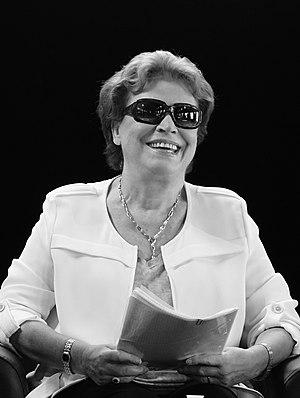
le livre sur la place stan en 2018.
François L'Hermite du Solier, dit Tristan L'Hermite ou Tristan, né en 1601 au château du Solier près de Janaillat dans la Marche, mort à Paris le 7 septembre 1655, est un gentilhomme et écrivain français. D'abord page dans l'entourage de Henri de Bourbon-Verneuil, fils naturel du roi Henri IV, puis homme d'épée au service de Louis XIII et de son frère Gaston, duc d'Orléans, il est passé à la postérité comme auteur polygraphe — s'étant illustré comme poète, dramaturge et romancier.
Françoise Chandernagor, née le 19 juin 1945 à Palaiseau, est une femme de lettres française. Membre de l'Académie Goncourt, elle a écrit une quinzaine d'ouvrages après avoir travaillé dans la haute administration française.